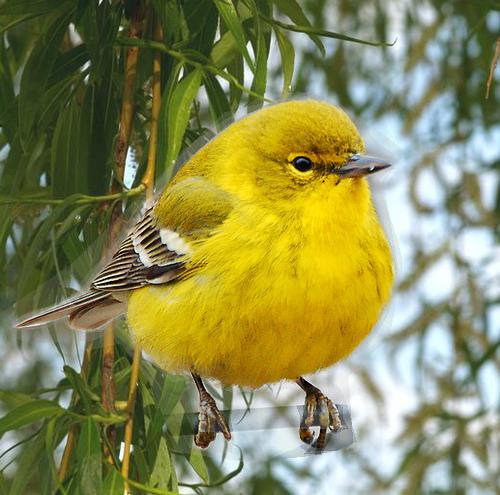
Bird species: Pine_Warbler
Bird type: landbird
Background: land